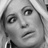
Emotion: surprise